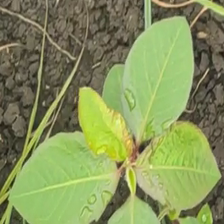
Weed species: Moti_dudhi(Euphorbia_geneculata_L)